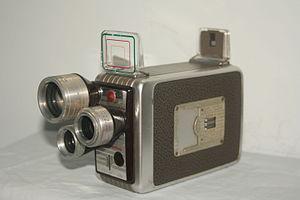
Les caméras Ciné-Kodak sont une gamme d’appareils de prise de vues lancée en 1924 par la société américaine Kodak, en même temps que le nouveau format 16 mm. Ciblé sur les amateurs qui, jusque-là, devaient recourir au coûteux 35 mm, le format, ainsi que la plupart des Ciné-Kodak, fut adopté par les semi-professionnels et professionnels du cinéma, puis de la télévision.